Arthur Sullivan

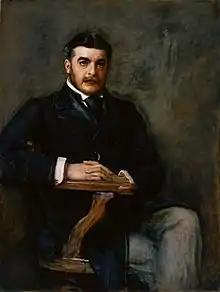
Painting of Sullivan, seated with one leg crossed over the other, looking intently at the artist

Gilbert had already started work on a new opera in which the characters fell in love against their wills after taking a magic lozenge. Sullivan wrote on 1 April 1884 that he had "come to the end of my tether" with the operas: "I have been continually keeping down the music in order that not one [syllable] should be lost. ... I should like to set a story of human interest & probability where the humorous words would come in a humorous (not serious) situation, & where, if the situation were a tender or dramatic one the words would be of similar character." In a lengthy exchange of correspondence, Sullivan pronounced Gilbert's plot sketch (particularly the "lozenge" element) unacceptably mechanical, and too similar in both its grotesque "elements of topsyturveydom" and in actual plot to their earlier work, especially "The Sorcerer". He repeatedly requested that Gilbert find a new subject. The impasse was finally resolved on 8 May when Gilbert proposed a plot that did not depend on any supernatural device. The result was Gilbert and Sullivan's most successful work, "The Mikado" (1885). The piece ran for 672 performances, which was the second-longest run for any work of musical theatre, and one of the longest runs of any theatre piece, up to that time.